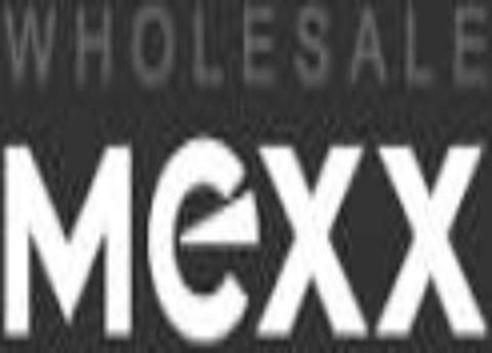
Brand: mexx
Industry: Clothes